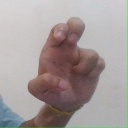
अक्षर: अ